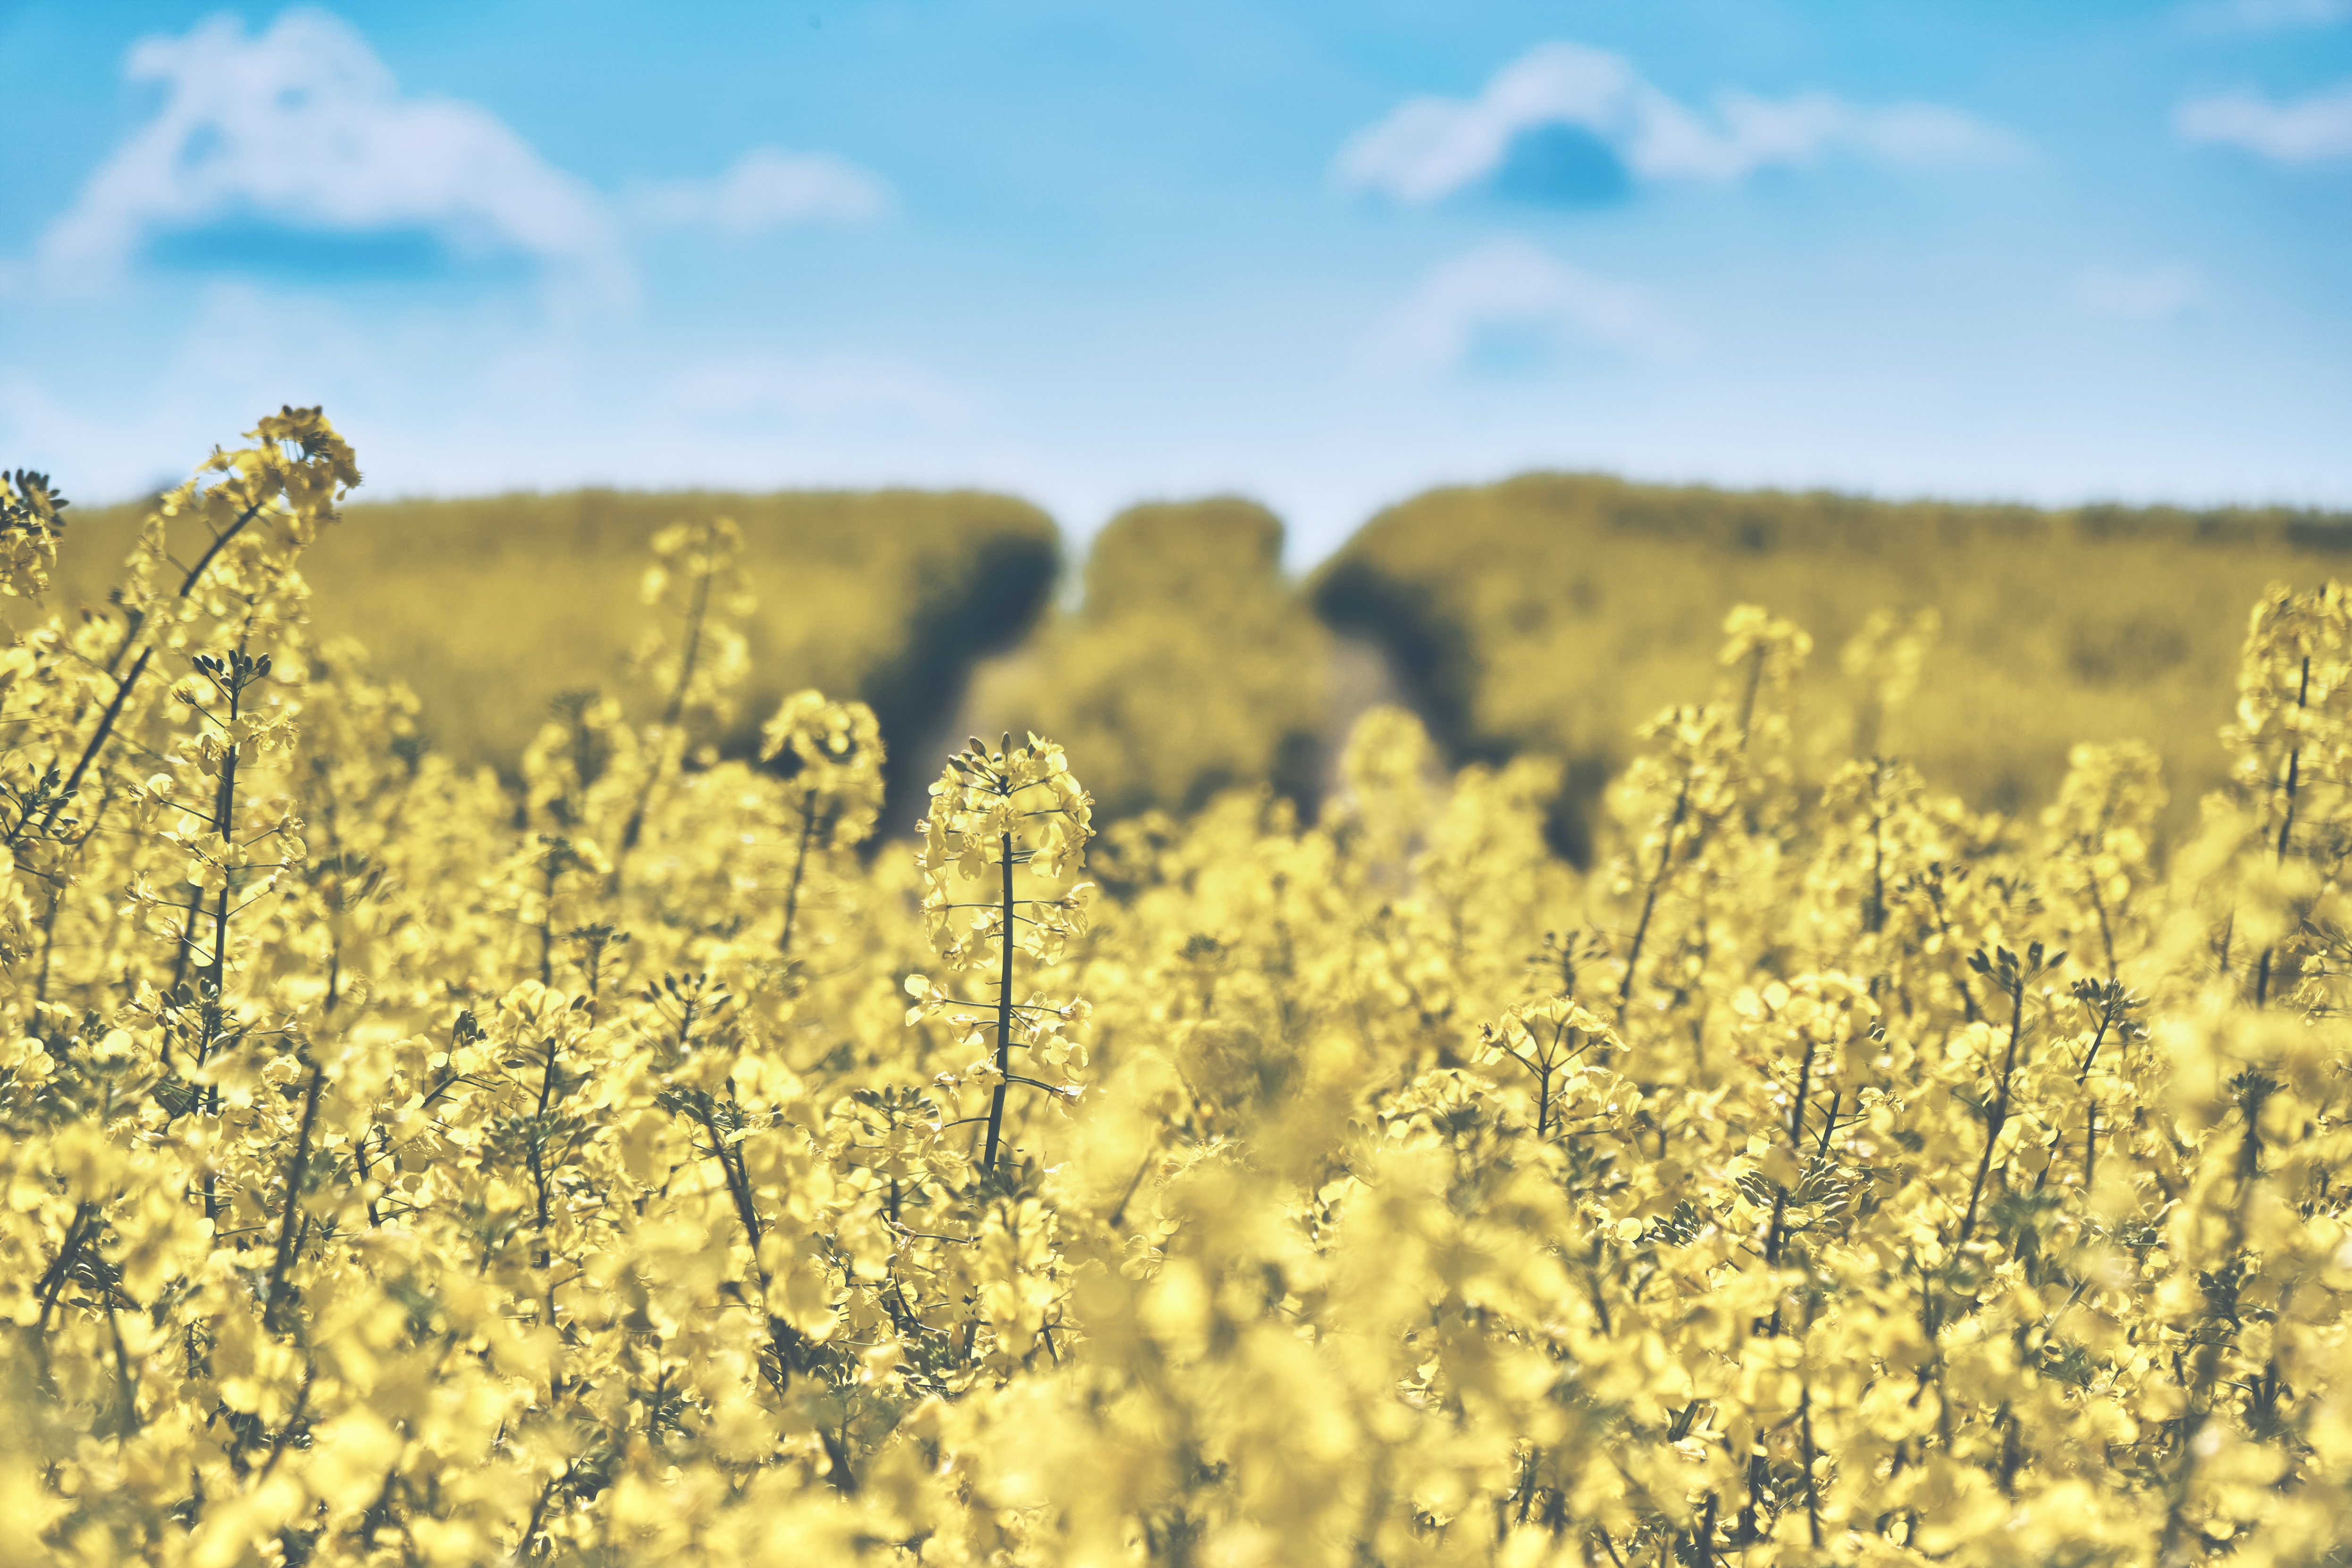
landscape, coast, nature, sand, blossom, plant, sky, trail, field, wheat, prairie, flower, bloom, view, summer, cliff, food, produce, vegetable, crop, soil, blue, yellow, agriculture, rapeseed, clouds, grassland, germany, canola, oil, brassica, mecklenburg, arable, oilseed rape, rape blossom, field of flowers, flowering plant, field of rapeseeds, kiel, holstein, stohl, grass family, land plant, mustard plant, mustard and cabbage family